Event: Nepal Earthquake
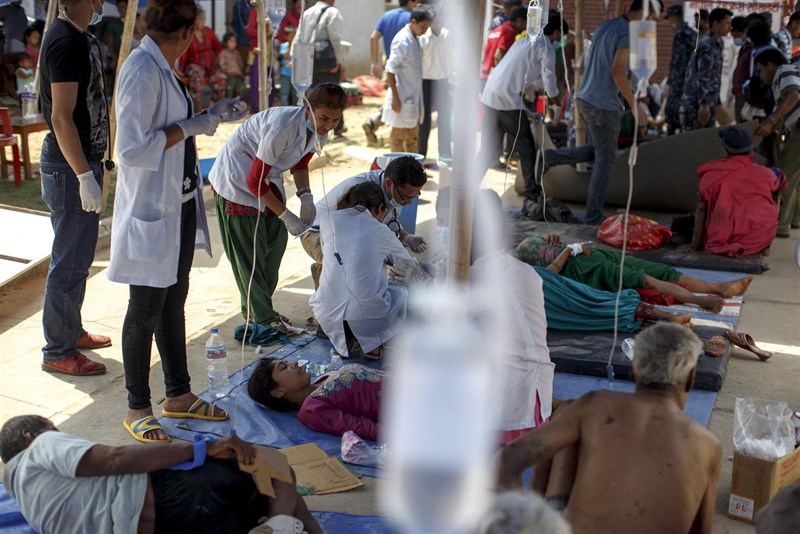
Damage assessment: damage